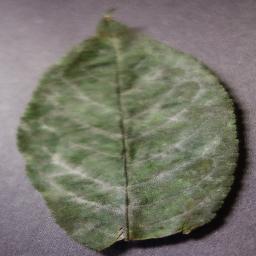
Label: Cherry___Powdery_mildew